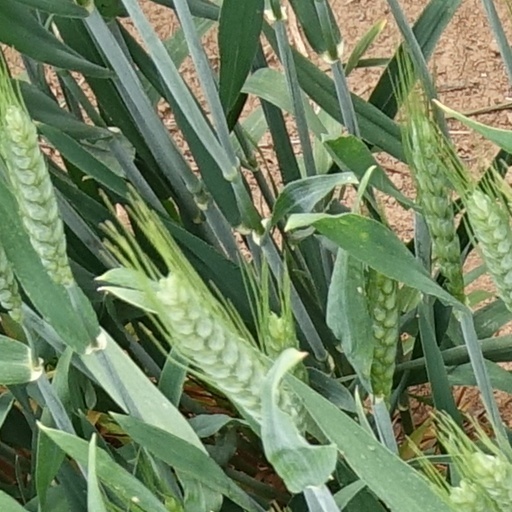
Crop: wheat